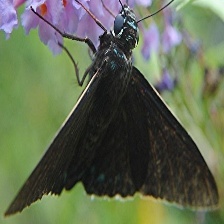
Species: MANGROVE SKIPPER